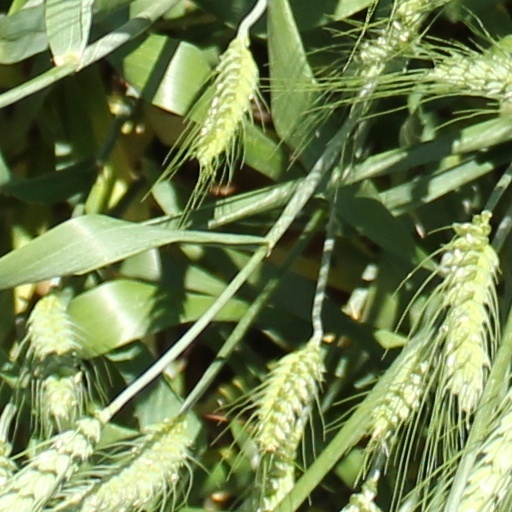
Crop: wheat